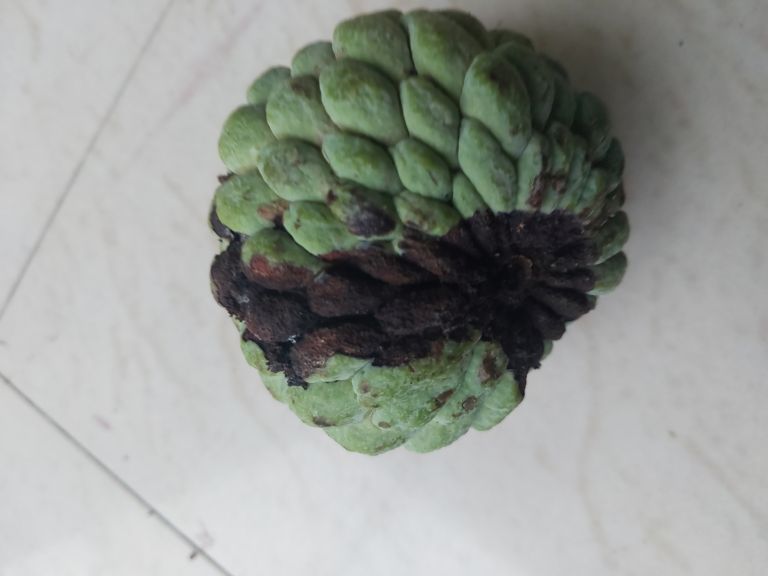
Disease label: Diplodia Rot